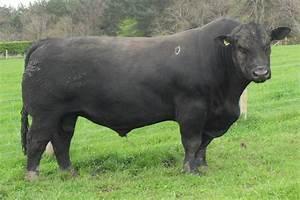
cow